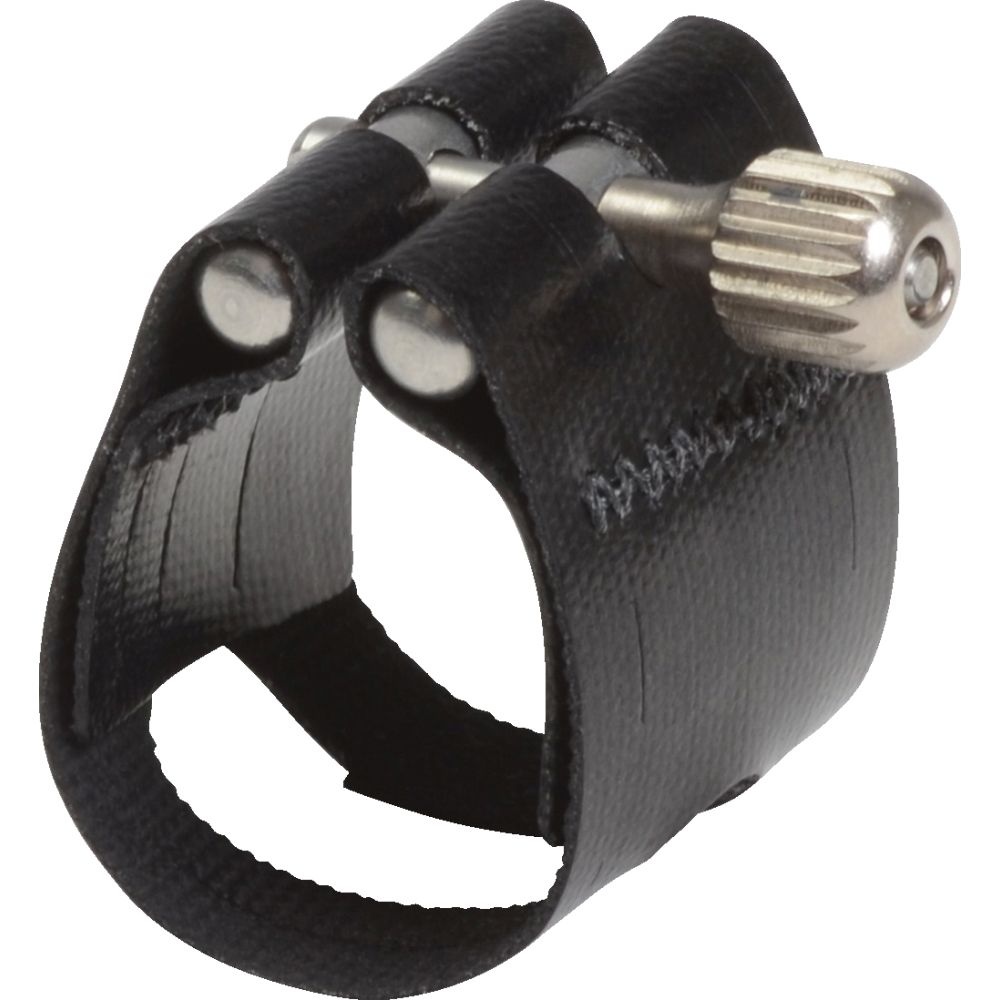
Light Series Clarinet Ligatures
A variation on the DARK, for those who are looking for a brighter sound. Responsive and free-playing Affords a fullrange of musical expression for jazz improvisation The lively light is ideal for those seeking a more contemporary sound! Often Selected by: Jazz Band Players Some marching band players, although other Rovner ligatures can provide better projection for competing with the brass sections. Some rock /blues band players Available for Soprano Saxophone, Eb Clarinet, Bb Clarinet, Alto Saxophone, Tenor Saxophone, Baritone Saxophone
Brand: Rovner
Category: Arts & Entertainment > Hobbies & Creative Arts > Musical Instrument & Orchestra Accessories > Woodwind Instrument Accessories > Clarinet Accessories > Clarinet Ligatures & Caps > Rovner Ligatures & Caps